Samuel Way

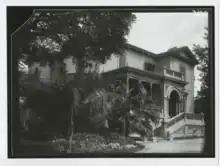
Eastern view c. 1890 of Montefiore, Way's residence at North Adelaide. After his death the second storey was removed. The house is now a part of Aquinas College.

Way became ill in 1914, and was diagnosed with cancer. He travelled to Sydney to have his arm amputated, in an attempt to delay the cancer. The operation failed to prevent his health from deteriorating, but he continued his work as Chief Justice until December 1915.